Odessa (musician)

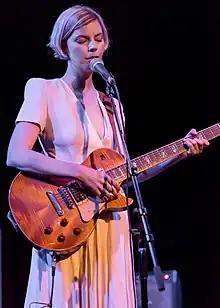
Odessa performing in 2017

Odessa Rose Jorgensen, known mononymously as Odessa, is an American singer, songwriter, and guitarist from California.